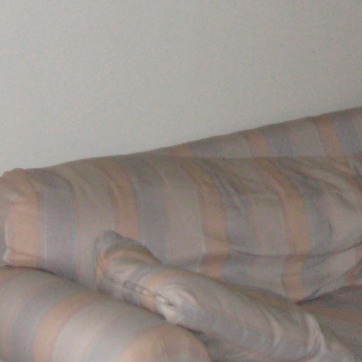
Material: fabric